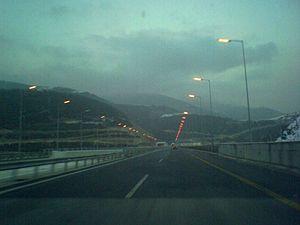
Autoroute A2 (Egnatia Odos) en Grèce. Español: Via Egnatia, moderna autovía